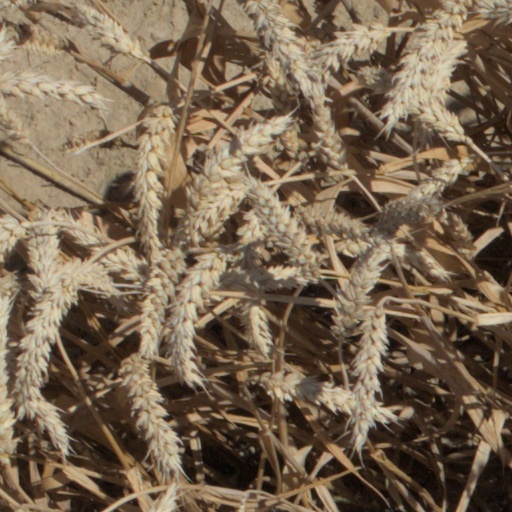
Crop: wheat